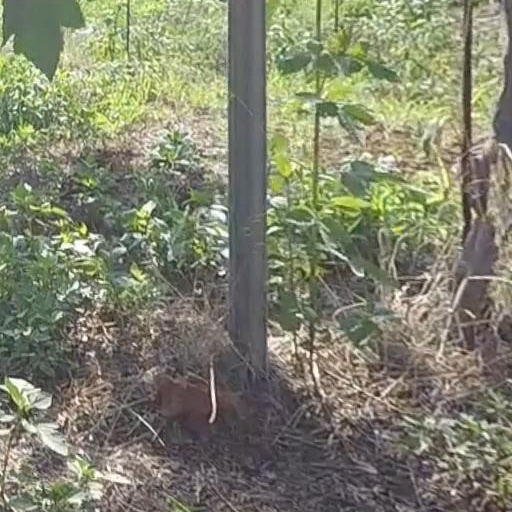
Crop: grape